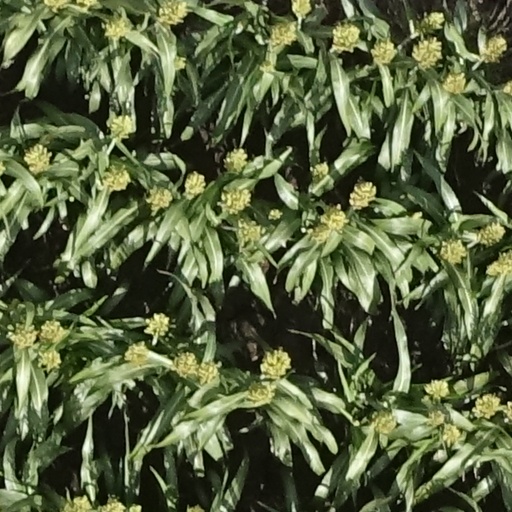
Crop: sorghum